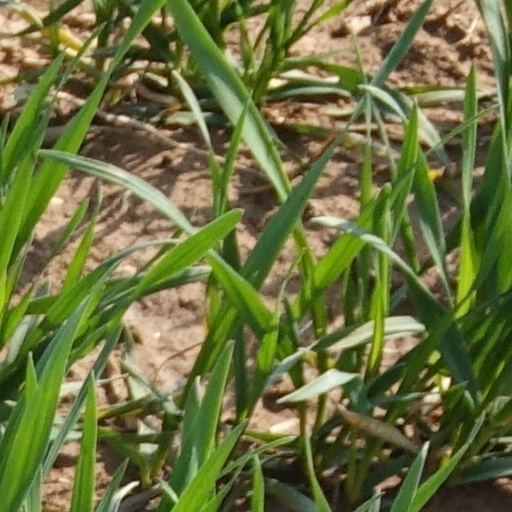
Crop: wheat